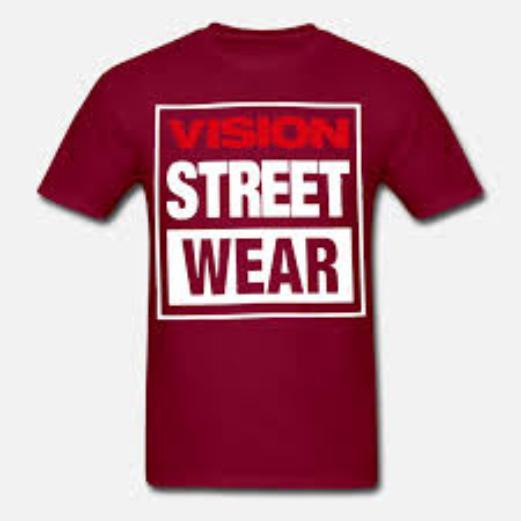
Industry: Clothes